Pearl Bailey

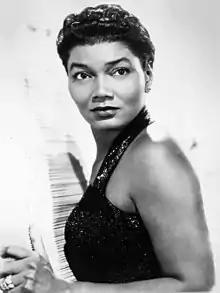
Bailey

Pearl Mae Bailey (March 29, 1918 – August 17, 1990) was an American actress, singer, comedian and author. After appearing in vaudeville, she made her Broadway debut in "St. Louis Woman" in 1946. She received a Special Tony Award for the title role in the all-black production of "Hello, Dolly!" in 1968. In 1986, she won a Daytime Emmy award for her performance as a fairy godmother in the ABC Afterschool Special "Cindy Eller: A Modern Fairy Tale". Her rendition of "Takes Two to Tango" hit the top ten in 1952.